Mighty Morphin Power Rangers (video game)

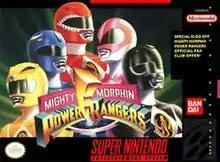
Super NES version cover art

Mighty Morphin Power Rangers is the title of five different video games based on the first season of the television series of the same name, one for each of the following game platforms: Sega Genesis/Mega Drive, Super Nintendo Entertainment System, Game Boy, Game Gear, and Sega CD. The Nintendo versions of the game were released by Bandai, while the Sega versions were published by Sega itself and the production of the cartridge versions was carried by Banpresto, a pseudonym of Bandai. The Green Ranger is only playable on the Genesis and Game Gear versions of the game.